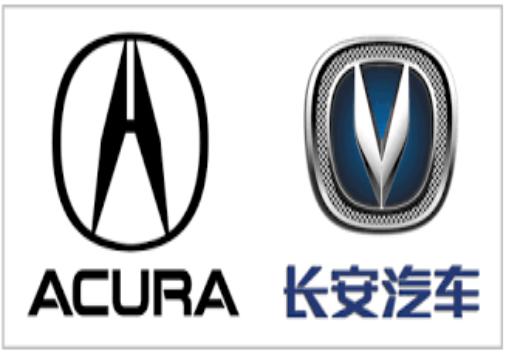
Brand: akurra
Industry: Transportation